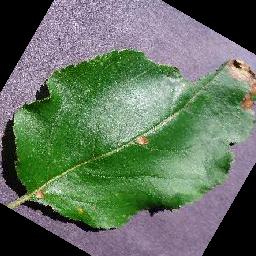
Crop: apple
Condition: black_rot